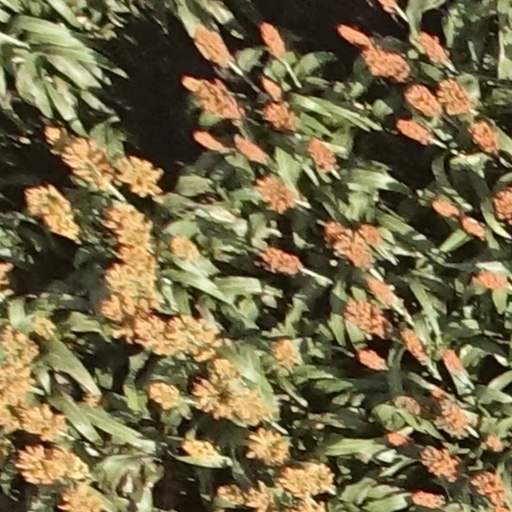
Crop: sorghum